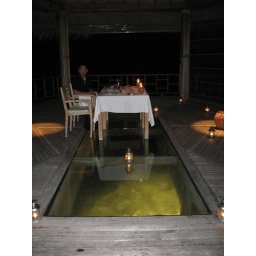
over water seat with glass floor at main restaurant, no extra charge, reservation needed